Moshe Dayan

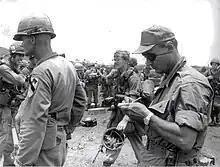
Moshe Dayan in South Vietnam, 1967

In 1947, Dayan was appointed to the Haganah General Staff working on Arab affairs, in particular recruiting agents to gain information about irregular Arab forces in Palestine. On 14 April 1948, his brother, Zorik, was killed in fighting. On 22 April, Dayan was put in charge of abandoned Arab property in newly conquered Haifa. To put a stop to the out-of-control looting, he ordered that anything that could be used by the army be stored in Haganah warehouses and the rest be distributed amongst Jewish agricultural settlements. On 18 May, Dayan was given command of the Jordan Valley sector. In a nine-hour battle, his troops stopped the Syrian advance south of the Sea of Galilee.